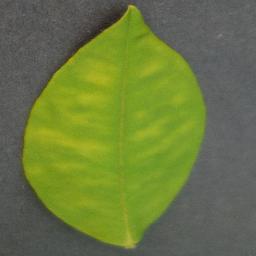
Label: Orange___Haunglongbing_(Citrus_greening)